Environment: real
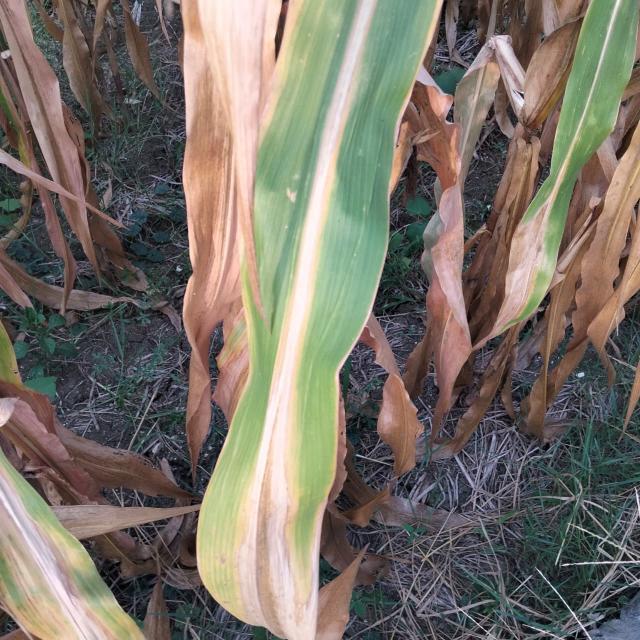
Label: nitrogen_deficiency